Food waste in the United Kingdom

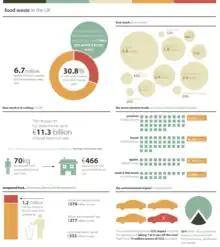

Food waste in the United Kingdom is a subject of environmental, and socioeconomic concern that has received widespread media coverage and been met with varying responses from government. Since 1915, food waste has been identified as a considerable problem and has been the subject of ongoing media attention, intensifying with the launch of the "Love Food, Hate Waste" campaign in 2007. Food waste has been discussed in newspaper articles, news reports and television programmes, which have increased awareness of it as a public issue. To tackle waste issues, encompassing food waste, the government-funded "Waste & Resources Action Programme" (WRAP) was created in 2000.